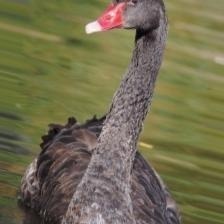
Species: BLACK SWAN
Scientific name: CYGNUS ATRATUS
ImageNet parent category: black_swan